Landscape Suicide

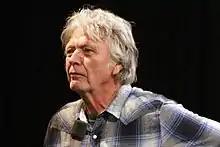
Director James Benning in 2012

Prior to the release of "Landscape Suicide", Benning had already built a reputation for his exceedingly long, stationary camera shots of landscapes and industrial scenes. "Landscape Suicide" sought to combine his structuralist approach with documentary filmmaking.